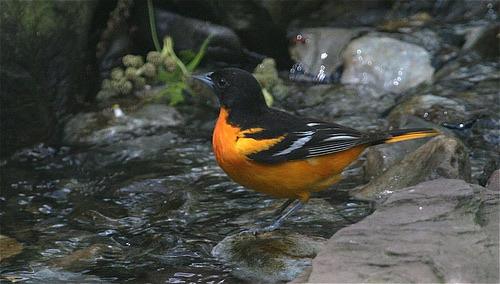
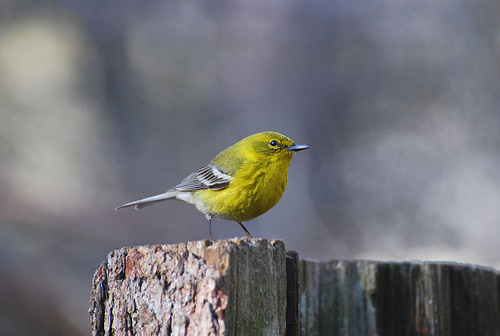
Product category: misc
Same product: yes